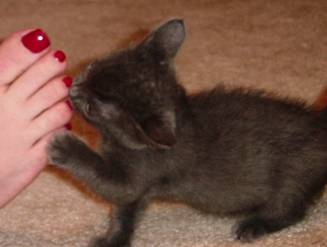
Label: cat